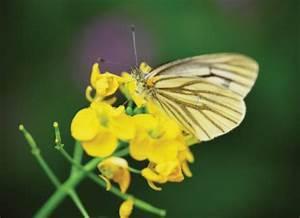
butterfly